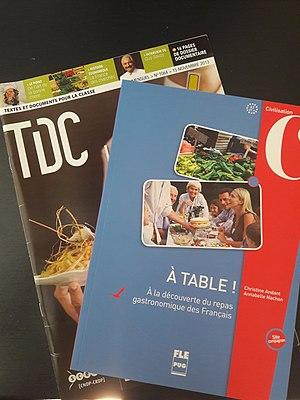
Manuel gastronomie française
Le repas gastronomique des Français est l’une des premières traditions culinaires enregistrées sur la liste représentative du patrimoine culturel immatériel de l'humanité. À travers cette inscription, le 16 novembre 2010, la spécificité du repas français a été reconnue, au même titre que de nombreuses traditions sociales et culinaires dans le monde : la cuisine mexicaine, la diète méditerranéenne, le Washoku, et plus récemment l’art du pizzaiolo napolitain.